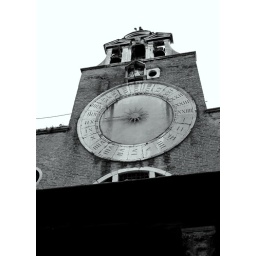
clock tower in b&w